Annales (Ennius)

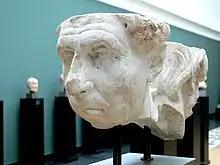
The "Annales" was written by the Roman poet Ennius ("likely pictured", Roman bust in the Ny Carlsberg Glyptotek) in the 2nd century BC.

Whereas Ennius's contemporaries like Livius Andronicus and Gnaeus Naevius wrote in Saturnian verse, Ennius penned "Annales" in dactylic hexameter, in imitation of the works of Homer. According to Alison Keith, by doing this, "Ennius acknowledged the importance of Greek culture in contemporary Rome". Because of Ennius's decision, dactylic hexameter became the standard metre for subsequent Latin epic poetry.